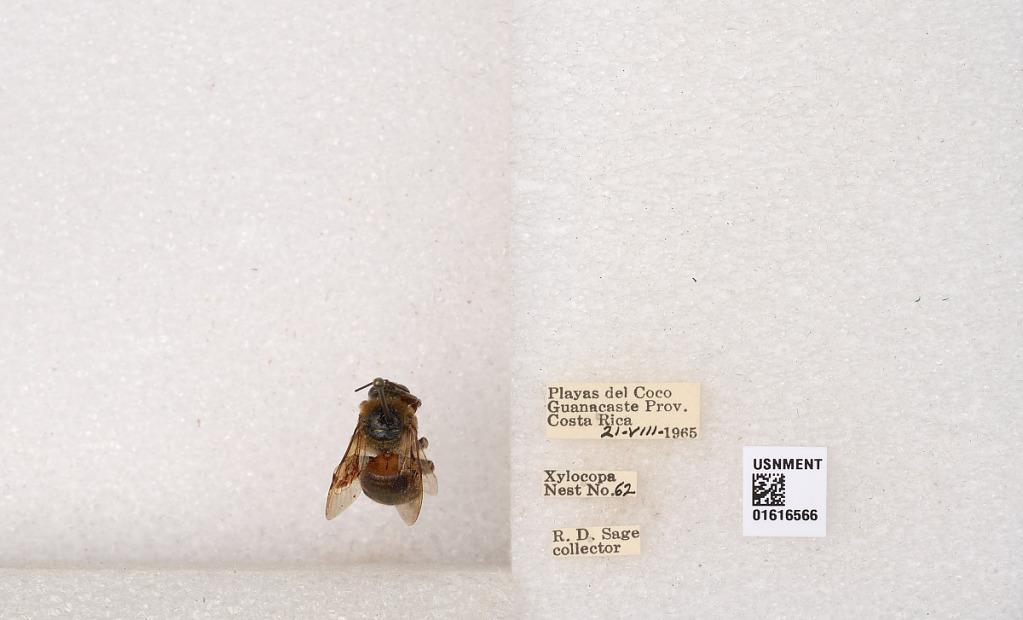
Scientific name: Xylocopa (Schonnherria) subvirescens Cresson
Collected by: R. Sage
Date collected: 1965-8-21
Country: Costa Rica
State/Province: Guanacaste
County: Carrillo
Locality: Playas del Coco